Schottky barrier

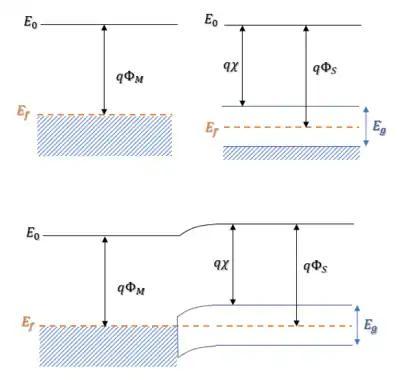
Metal and semiconductor band diagrams when separated (up) and when in intimate contact (down)

When the two isolated materials are put into intimate contact, the equalization of the Fermi levels brings to the movement of charge from one material to the other, depending on the values of the work functions. This leads to the creation of an energy barrier, since at the interface between the materials some charge get collected. For electrons, the barrier height formula_8can be easily calculated as the difference between the metal work function and the electron affinity of the semiconductor: